Franz von Suppé

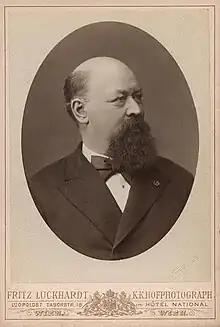
Suppé (by )

Franz von Suppé, born Francesco Ezechiele Ermenegildo de Suppé (18 April 181921 May 1895) was an Austrian composer of light operas and other theatre music. He came from the Kingdom of Dalmatia, Austro-Hungarian Empire (now part of Croatia). A composer and conductor of the Romantic period, he is notable for his four dozen operettas, including the first operetta to a German libretto. Some of them remain in the repertory, particularly in German-speaking countries, and he composed a substantial quantity of church music, but he is now chiefly known for his overtures, which remain popular in the concert hall and on record. Among the best-known are "Poet and Peasant", "Light Cavalry", "Morning, Noon, and Night in Vienna" and .